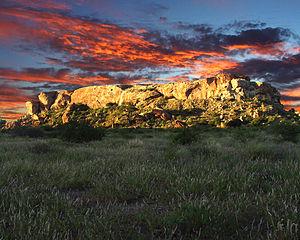
Cet article recense les sites inscrits au patrimoine mondial au Botswana.
Mapungubwe est le nom d'un ancien royaume d'Afrique du Sud fondé en 1075 et disparu au XIVᵉ siècle, dont les vestiges ont été découverts en 1932. La région où était établi ce royaume est inscrite depuis 2003 sur la liste du patrimoine mondial de l’UNESCO au titre de « paysage culturel » et est devenue un parc national en 2004.
Le Parc national de Mapungubwe est un parc national de la province du Limpopo, en Afrique du Sud. Il est situé près de la rivière Kolope, au sud de la confluence des rivières Limpopo et Shashe et à environ 15 kilomètres au nord-est de la mine de diamant de Venetia.